Behind closed doors (sport)

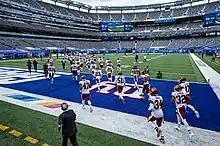
NFL game between the New York Giants and Washington Football Team at MetLife Stadium without fans in October 2020

A match between the Seattle Dragons and LA Wildcats of the XFL was scheduled to be played behind closed doors; the league's decision came shortly after Washington state governor Jay Inslee announced a ban on public assemblies of over 250 people. The game was ultimately never played as the pandemic forced the league to prematurely terminate its 2020 season.